USS Nimitz

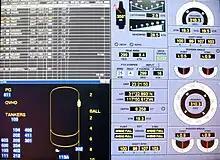
Monitor showing data about "Nimitz"

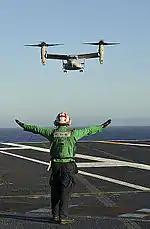
An MV-22 Osprey of VMM-165 lands on "Nimitz" in October 2012

On 21 September 2001, after sea trials in the Virginia Capes, "Nimitz" began to transit around South America to the new home port of NAS North Island in San Diego, California, arriving there on 13 November 2001. Aircraft from Carrier Air Reserve Wing 20 were embarked for the transit. From January to May 2002, a four-month post-shakedown maintenance availability was completed at North Island; during this time Advanced Combat Direction System was installed.